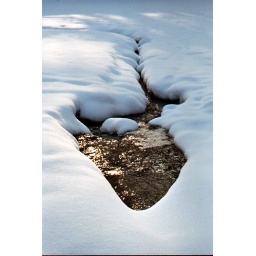
On the forest-pond has been water let off, only one fish has been stay out in snow.